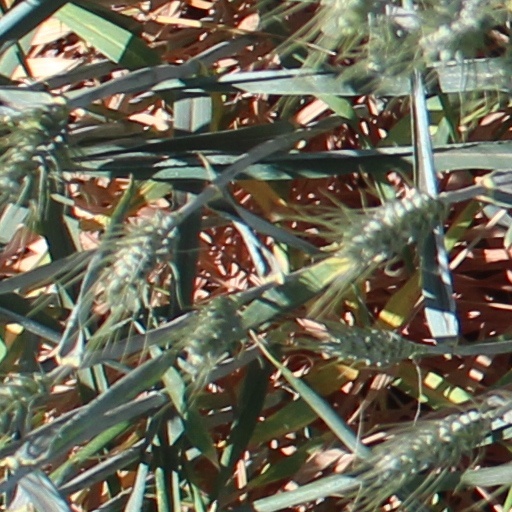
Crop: wheat